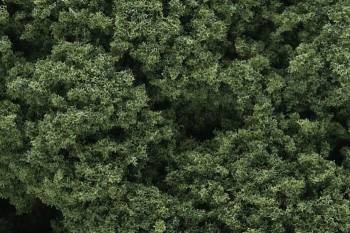
Foliage Cluster - Medium Green By WOODLAND SCENICS
Foliage Cluster - Medium Green By WOODLAND SCENICS WSCFC58
Brand: Woodland Scenics
Category: Arts & Entertainment > Hobbies & Creative Arts > Model Making > Model Train Accessories